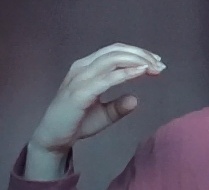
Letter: jeem